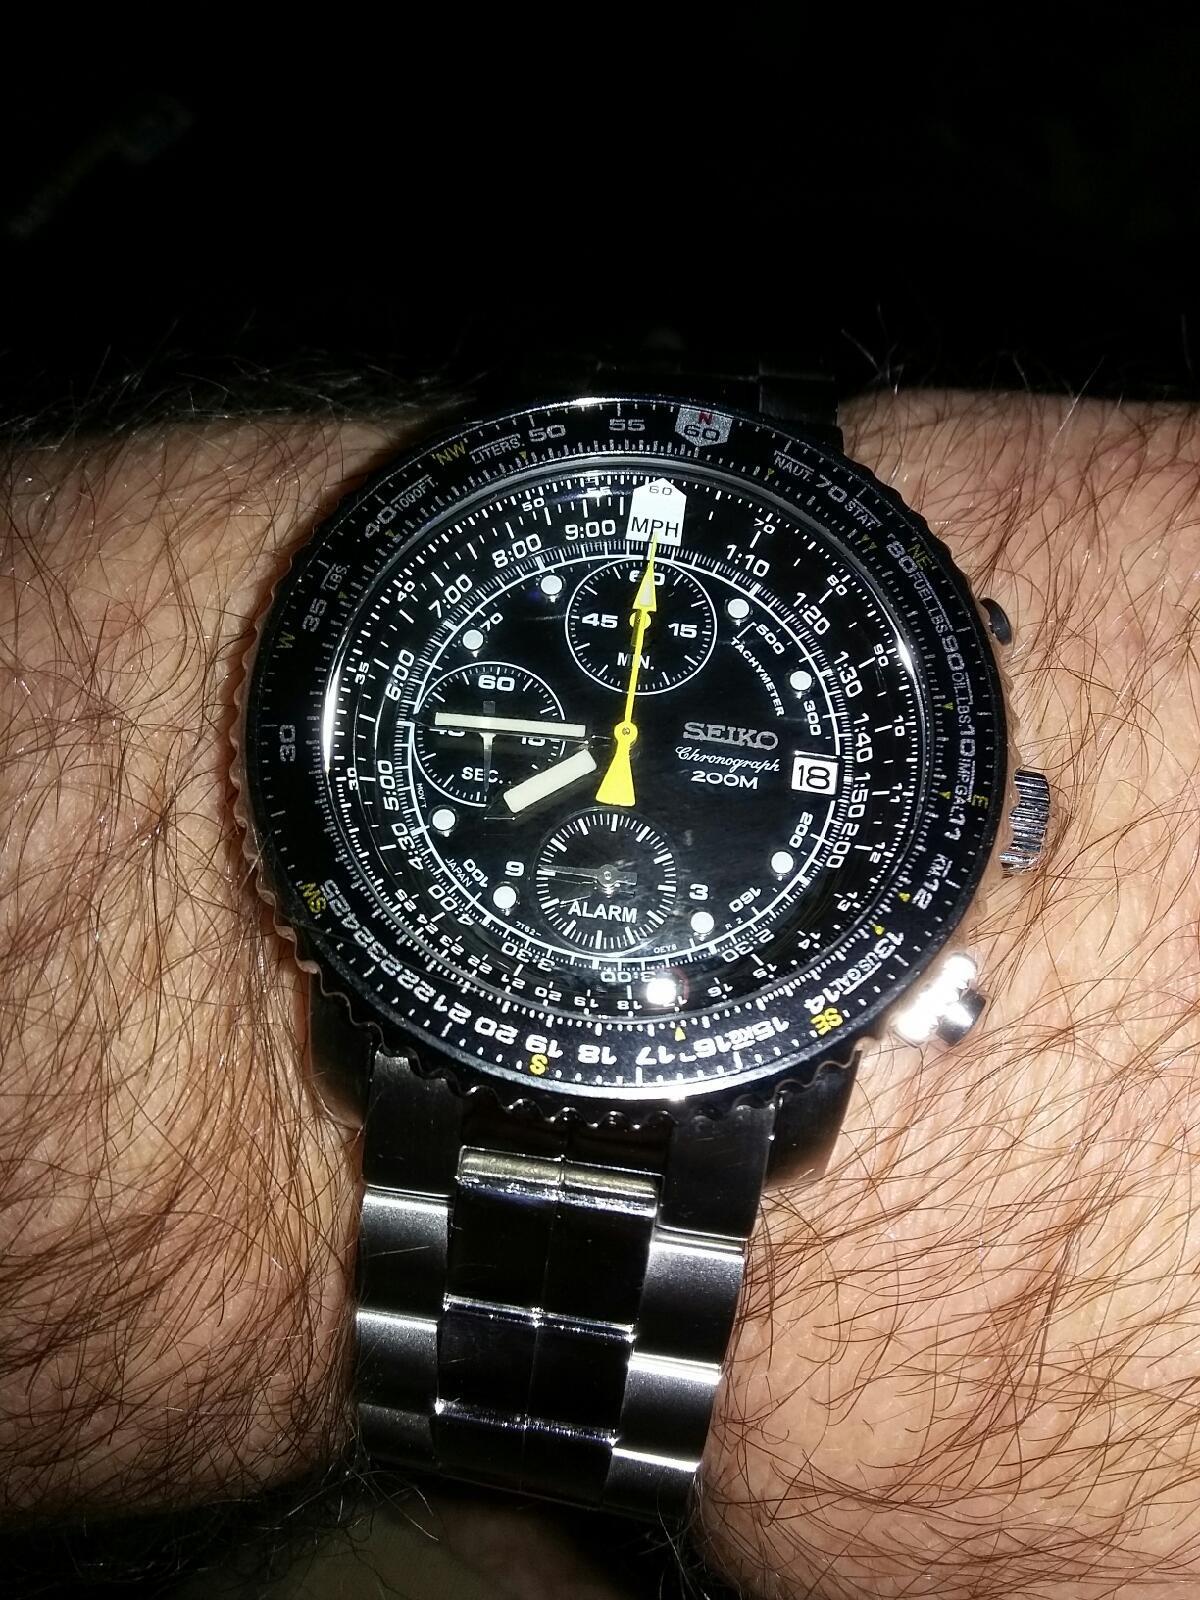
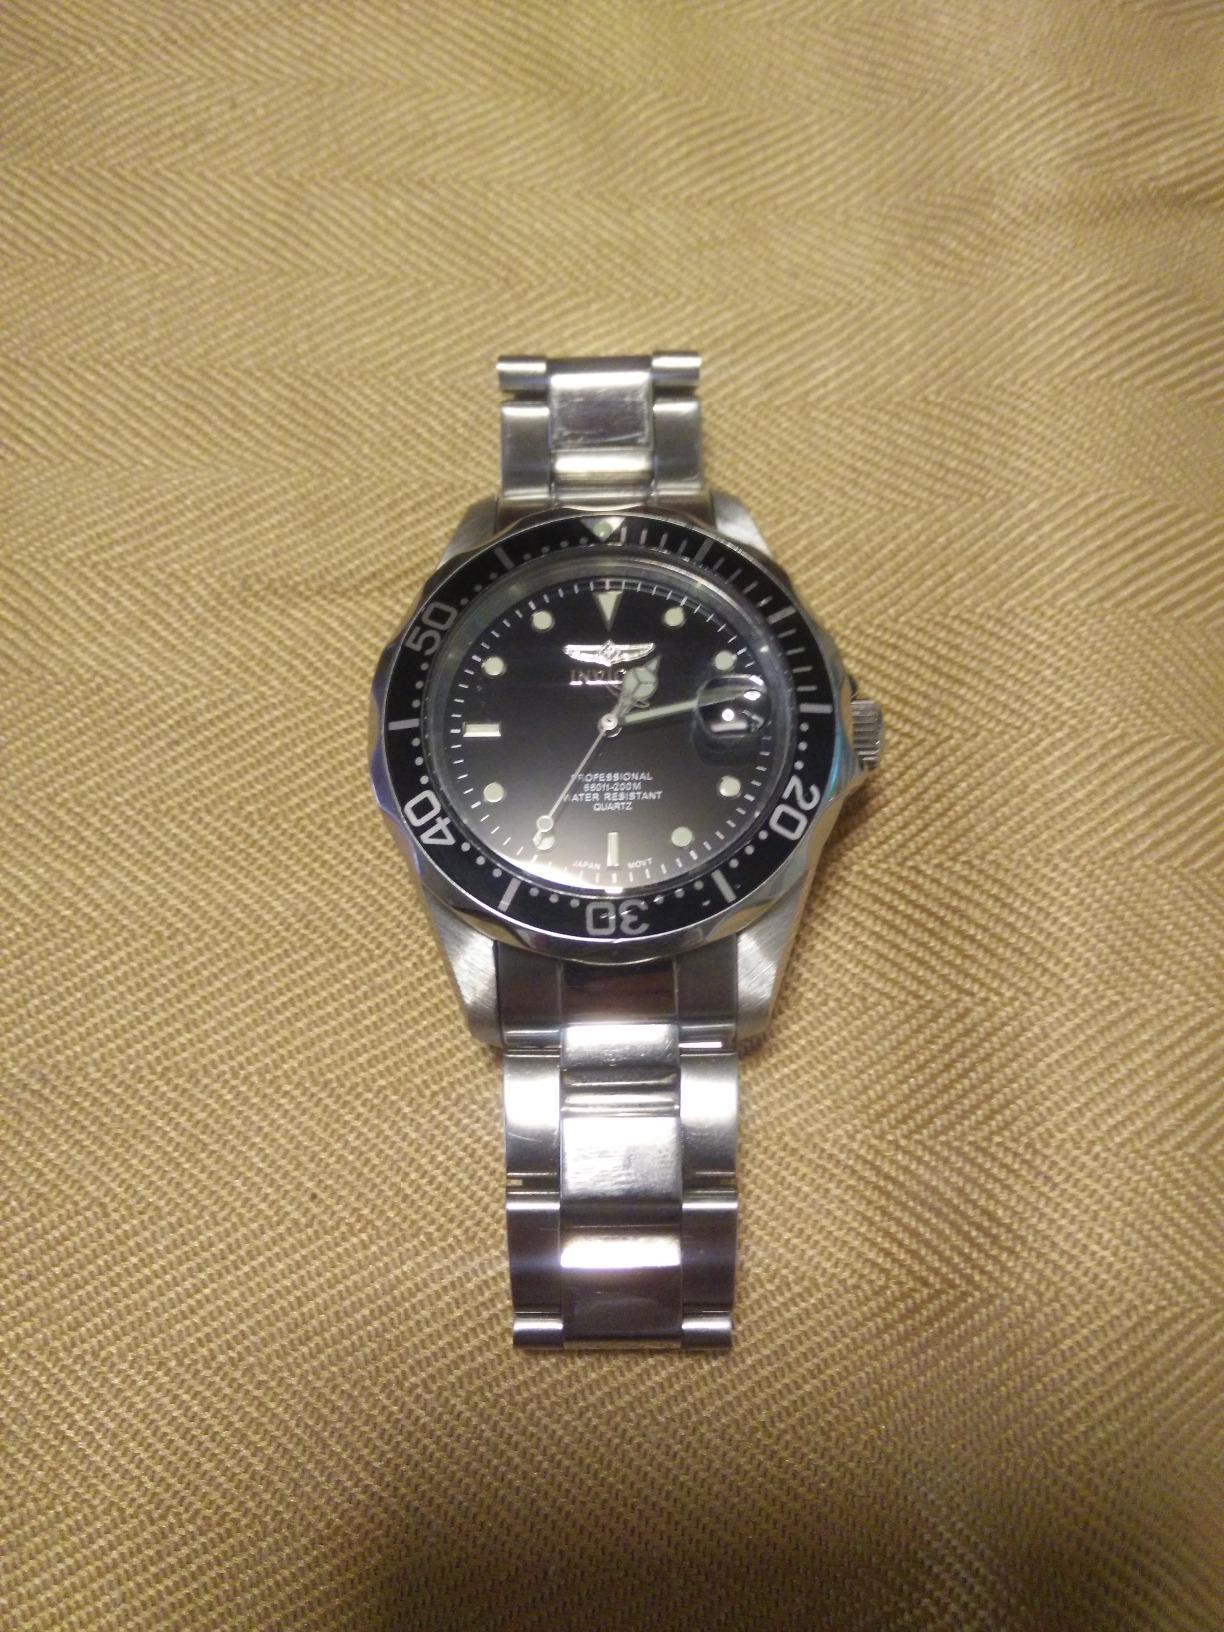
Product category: accessories_watch
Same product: no